Clover (creature)

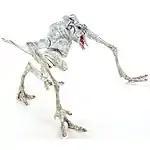
Cloverfield limited edition toy figure by Hasbro.

Based on the success of "Cloverfield", which earned over $40 million during its opening weekend in January 2008, the toy company Hasbro began accepting orders for a limited edition toy figure of the monster to be shipped to fans starting December 24, 2008. It comes with several accessories, including the disembodied head of the Statue of Liberty, two changeable heads (one with an open mouth, one with a closed mouth), and 10 static figures of the monster's parasites.